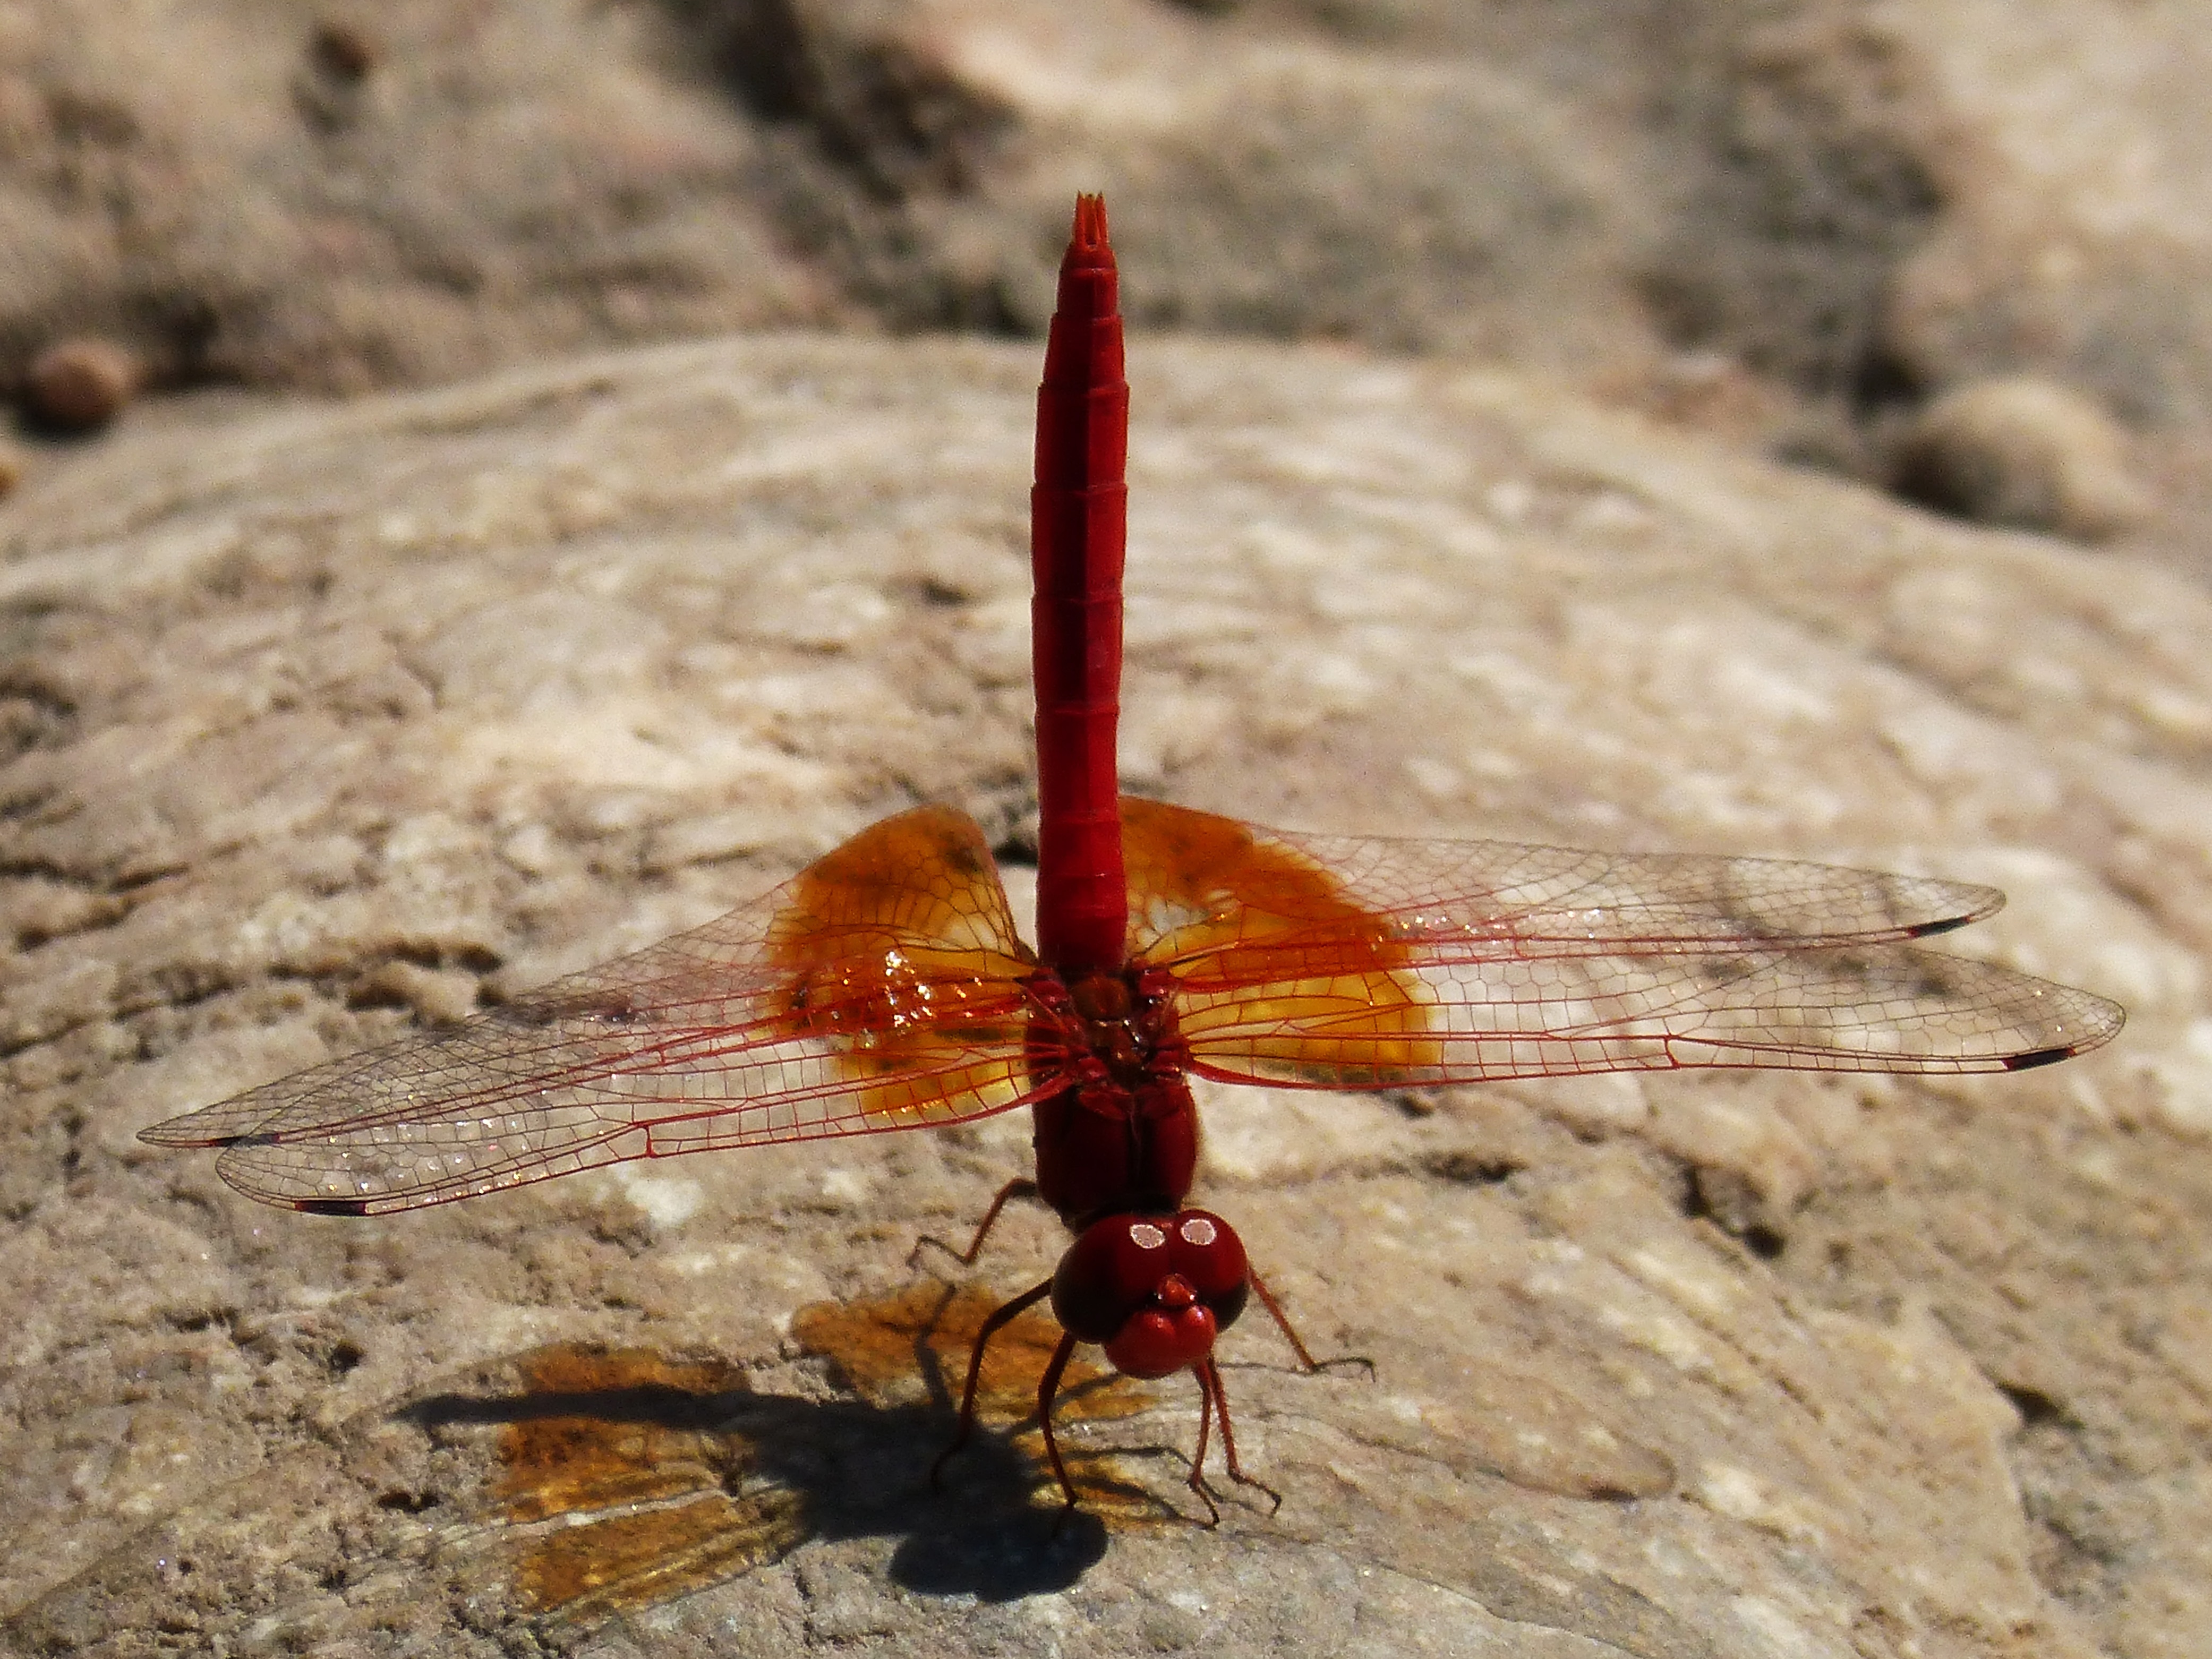
red, insect, fauna, invertebrate, close up, dragonfly, detail, macro photography, dragonflies and damseflies